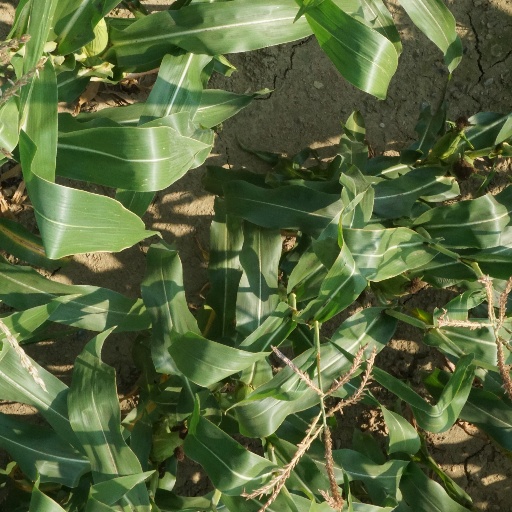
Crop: maize; corn